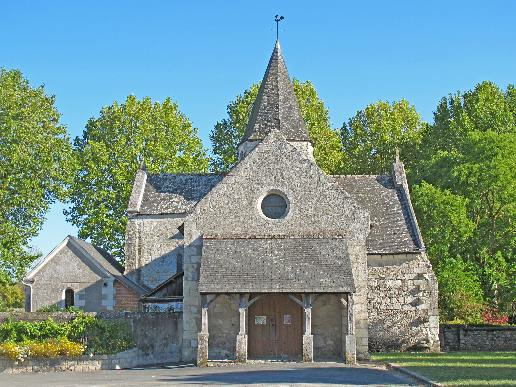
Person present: No